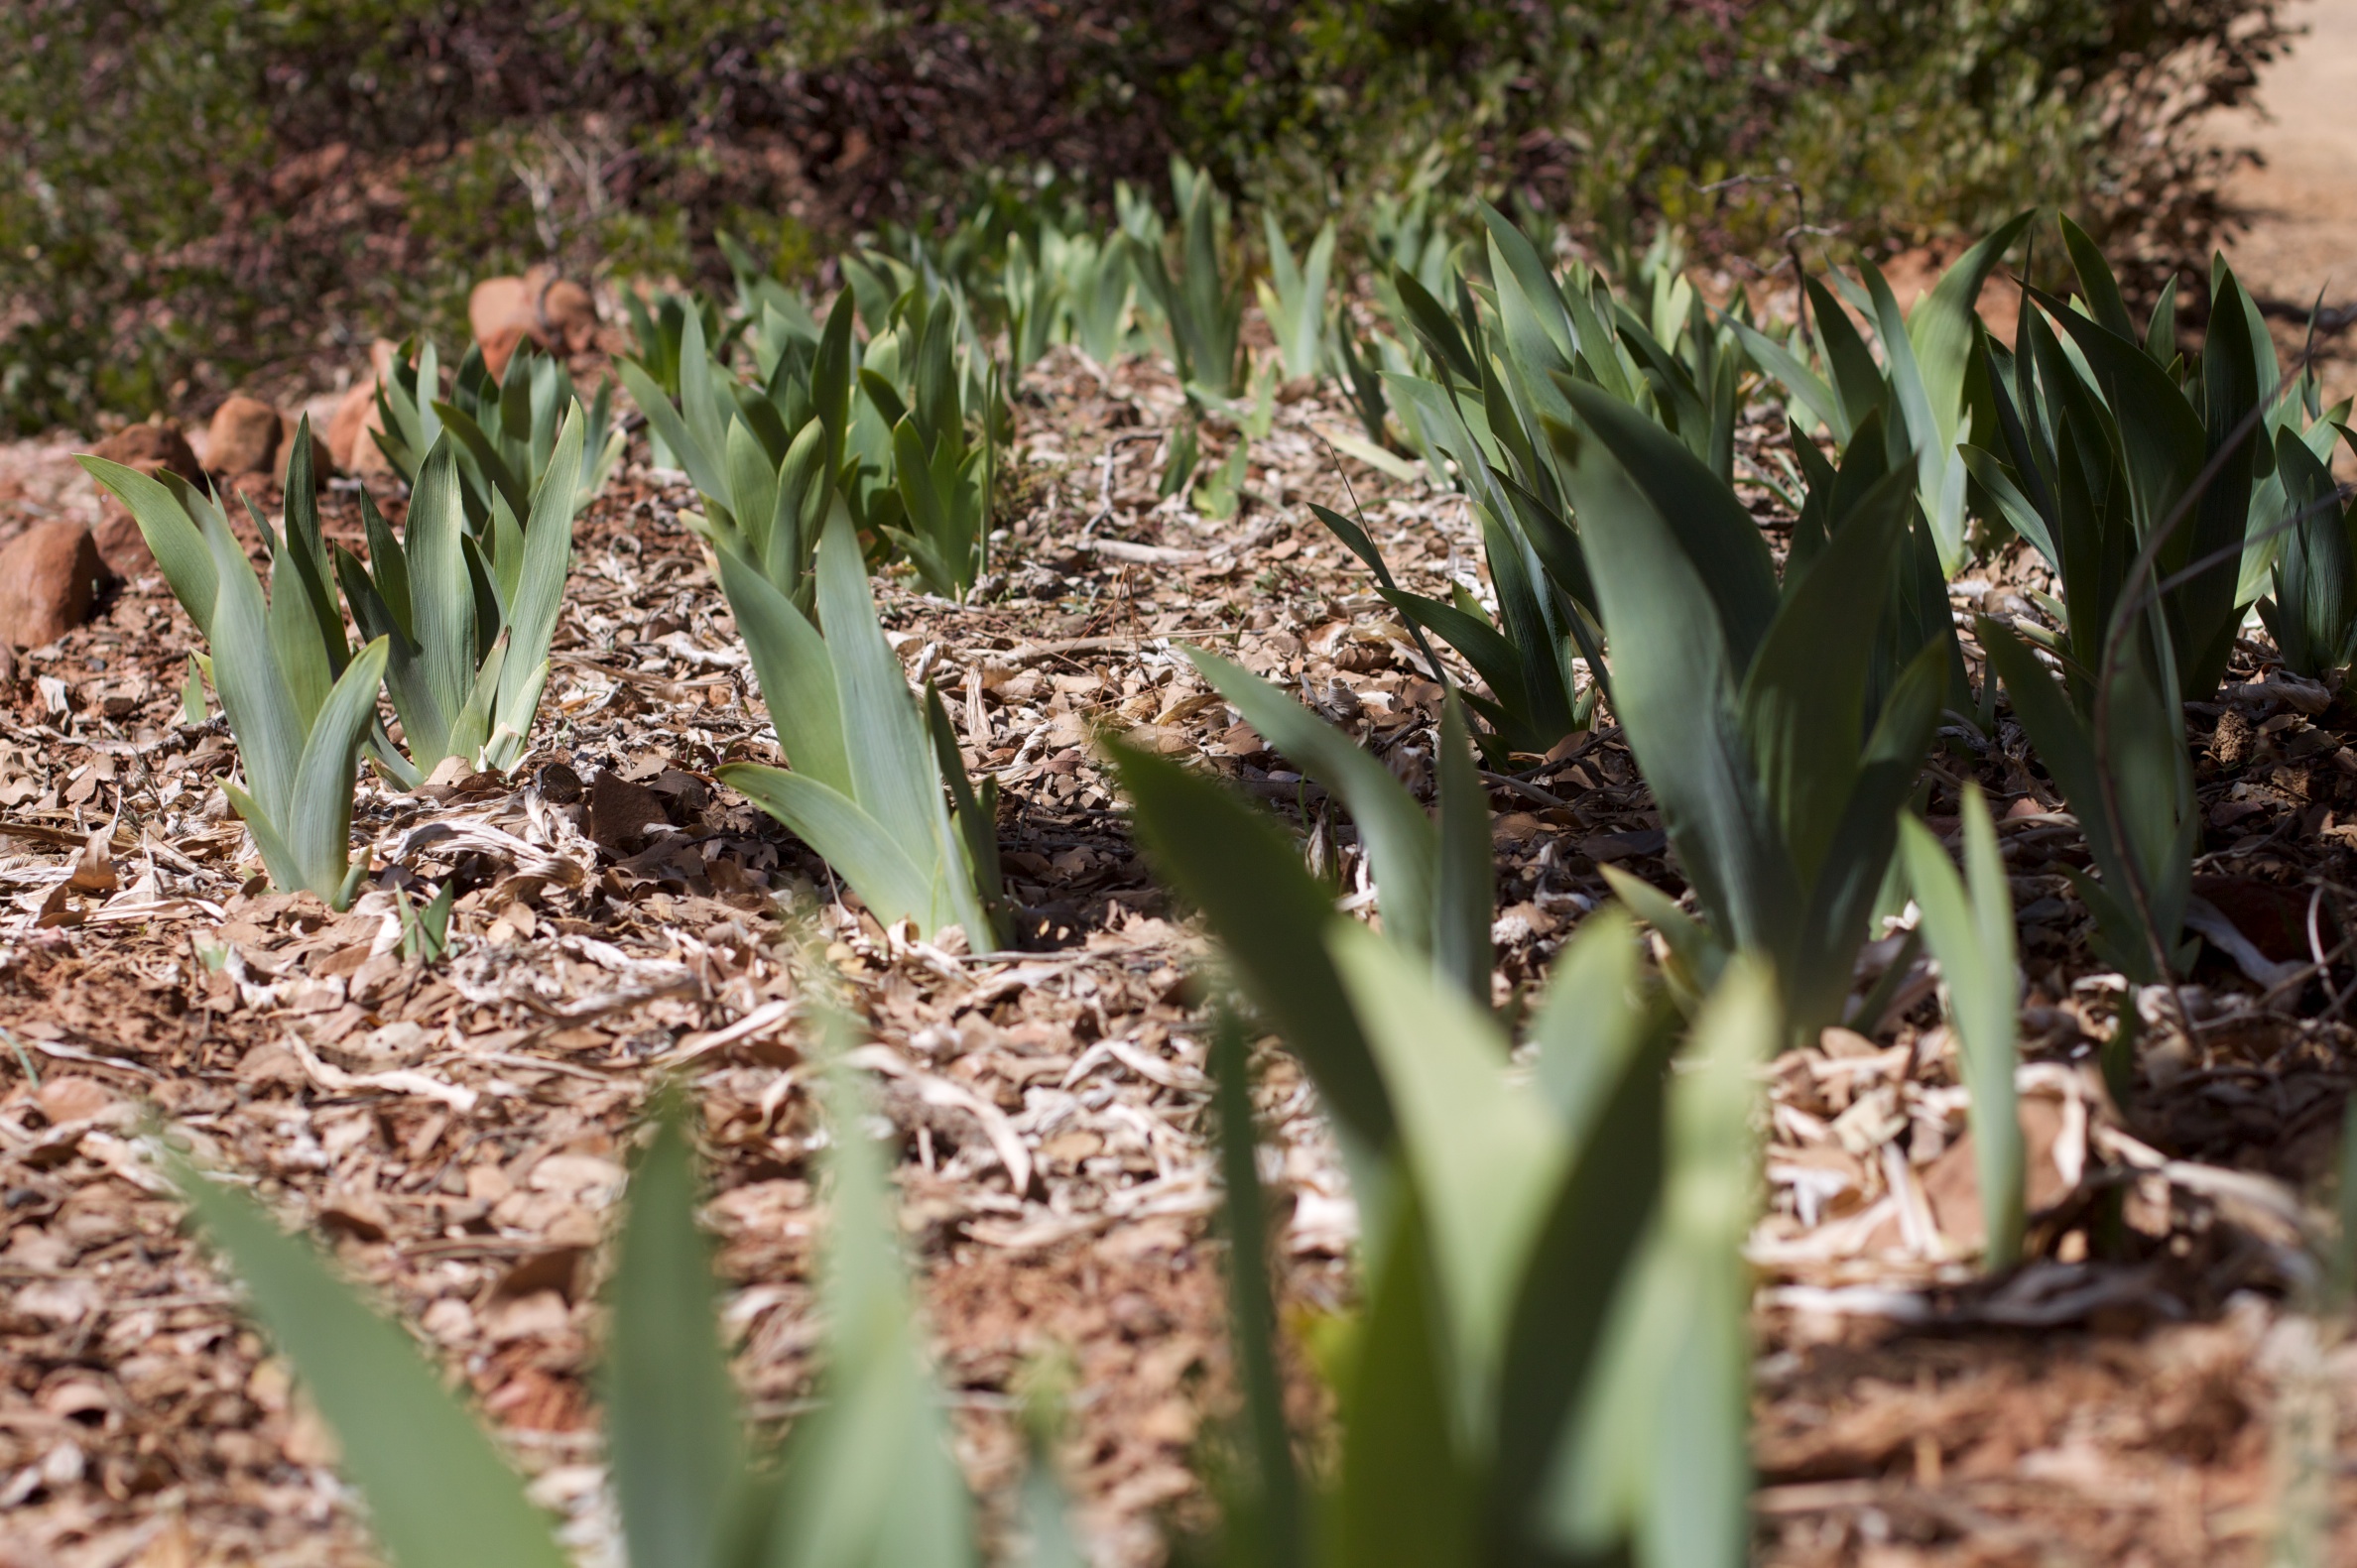
grass, plant, flower, soil, botany, garden, flora, flowering plant, grass family, land plant